Avola

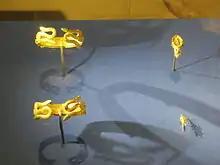
Part of the Ancient Greek Avola Hoard on display in the British Museum.

The foundation of the city in an area previously inhabited by the Sicani and invaded by the Sicels in the 13th-12th centuries BC, is perhaps connected to the city of Hybla Major. Hybla was the name of a pre-Greek divinity, later identified with the Greek Aphrodite. The Greeks colonized there in the 8th century. An important hoard of Ancient Greek gold jewellery and over 300 coins was found in the vicinity of Avola in 1914. Estimated to date between 370 and 300 BC, the extant items of ornate jewellery are now housed in the British Museum and comprise a pair of bracelets with double snake-heads, a finger-ring and an ear-ring with the figure of Eros.